2016 Gent–Wevelgem

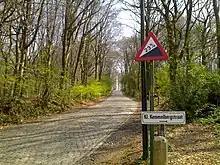
The Kemmelberg was addressed by its toughest road, with slopes up to 23% gradient.

The route of the 2016 Gent–Wevelgem was significantly changed from 2015 edition and from previous editions. Several different climbs were used. Central among these was the decision to use a different side of the core climb in the race, the Kemmelberg. In previous years, the route chosen had a maximum gradient of 17%, but the 2016 edition used a road that had a section at 23%, described by "Cycling Weekly" as "excruciating". The race director, Hans De Clercq, gave three reasons for the change: the cobblestones had recently been relaid; the 2016 edition marked the 60th anniversary of the inclusion of the Kemmelberg, with the difficult side used on that occasion; and there was a desire to give the race more of a balance between sprinters and attackers. , a Belgian work that lists and grades all the climbs in the country, rated the side of the Kemmelberg used in 2016 as the most difficult climb in Flanders: its grading of 183 points was more than the Koppenberg (172), the Muur van Geraardsbergen (171) or the traditional route up the Kemmelberg (152).